Proud Boys

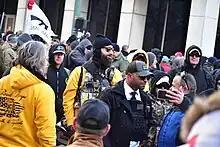
The Proud Boys at a Second Amendment rally in Richmond

In the first 2020 presidential debate on September 29, 2020, President Donald Trump was asked by moderator Chris Wallace: "Are you willing, tonight, to condemn white supremacists and militia groups, and to say that they need to stand down and not add to the violence in a number of these cities as we saw in Kenosha, and as we have seen in Portland?" Trump replied: "Sure. Sure, I am willing to do that." He then asked for clarification, saying: "Who would you like me to condemn?" Wallace mentioned "white supremacists and right wing militia". During the exchange, Democratic presidential candidate Joe Biden replied "Proud Boys" and Trump replied: "Proud Boys, stand back and stand by, but I'll tell you what, I'll tell you what, somebody's got to do something about antifa and the left, because this is not a right-wing problem." Shortly after, Joe Biggs, one of the Proud Boys organizers, shared through his Parler social media account a logo with the president's words "Stand back" and "Stand by".